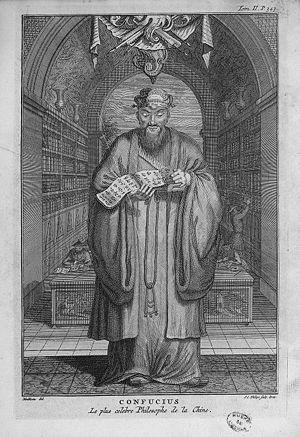
""Confucius: Le plus celebre Philosophe de la Chine."" Tom. II, P. 343."
Jean-Baptiste Du Halde, né à Paris le 1ᵉʳ février 1674 et décédé le 18 août 1743, est un prêtre jésuite français, et historien. Il est surtout connu pour sa Description de l'empire de la Chine, ouvrage en quatre volumes paru en 1735. Basé sur les témoignages de missionnaires jésuites en Chine, le livre se veut une description méthodique de l'Empire chinois. Il eut un retentissement considérable en Europe, et influençant de manière durable l'image que les Européens se sont faite de la Chine.